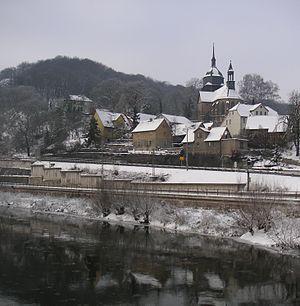
Rothenstein est une commune allemande de l'arrondissement de Saale-Holzland, Land de Thuringe.